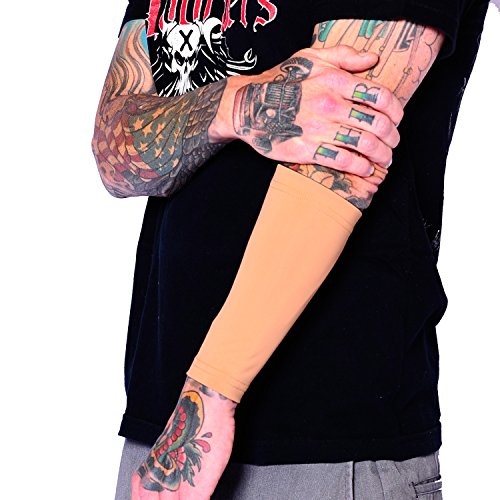
Tat2X Ink Armor Premium Forearm 9" Tattoo Cover Up Sleeve, Arm Sleeve - No Slip Gripper - U.S. Made - Light - ML
COMFORTABLE - NO SLIP GRIPPER - NO ITCHY TAGS - NO CHAFE SEAMS -- Our no-slip gripper at the top of each tattoo cover sleeve keeps them firmly in place all day long. SUN PROTECTION - SAVE YOUR TATTOOS & SKIN -- Our Ink Armor forearm tattoo sleeve covers block 98% of the sun's harmful rays. Protect and preserve your ink! NO LOGO ON THE OUTSIDE -- Discreet Design Forearm Sleeve will help you cover up your tattoos at work or school when you need to. Need Sizing Help? -- Click on SIZE CHART Photo -- (1) One Forearm Sleeve Tattoo Cover Per Package.
Brand: Retros Market
Category: Business & Industrial > Piercing & Tattooing > Tattooing Supplies > Tattoo Cover-Ups